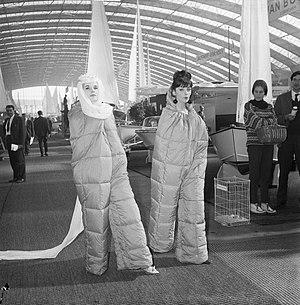
Un sac de couchage est un sac garni de matière isolante dans lequel on se glisse pour dormir et pour lutter contre les intempéries et le froid. Le principe du sac de couchage consiste à emprisonner dans son enveloppe une quantité importante d'air qui va jouer un rôle d'isolant, permettant au corps de conserver sa chaleur. Ce n'est pas le duvet ou les fibres contenus dans le sac qui constituent l'isolant, mais l'air qu'ils emprisonnent grâce à leur « gonflant ».